Albert V, Duke of Bavaria

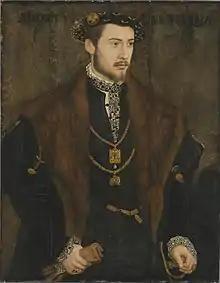
Portrait by Hans Mielich, 1545

Albert V (German: "Albrecht V.") (29 February 1528 – 24 October 1579) was Duke of Bavaria from 1550 until his death. He was born in Munich to William IV and Maria Jacobäa of Baden.